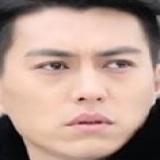
diễn viên Cận Đông